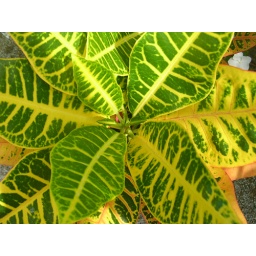
Starting with tiny green leaves in the center, the mature ones toward the bottom change to vivid orange and red